Junior Hemingway

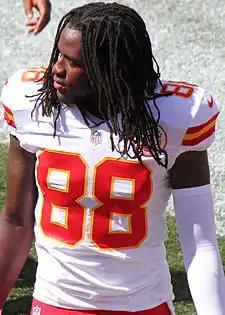
Hemingway with the Kansas City Chiefs in 2014

Kenneth Earl "Junior" Hemingway Jr. (born December 27, 1988) is an American former professional football wide receiver. He was selected by the Kansas City Chiefs in the 2012 NFL draft. He completed his redshirt senior season in 2011 for the Michigan Wolverines football team. He led the 2011 team in receptions and receiving yards, and was tied for the lead in receiving touchdowns. Hemingway was the 2010 and 2011 Big Ten Conference leader in yards per reception, ranking third in all of Division I Football Bowl Subdivision as a senior. He received 2011 All-Big Ten honorable mention and was the 2012 Sugar Bowl Most Outstanding Player.